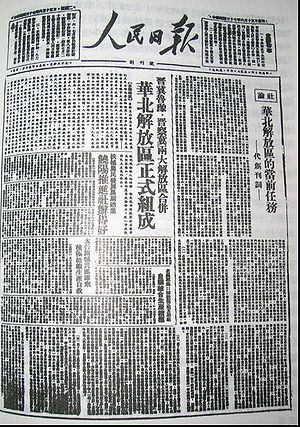
Folkets Dagblad
Renmin Ribaos førsteudgave
Folkets Dagblad er Kinas kommunistiske partis officielle partiorgan. Med et oplag på 3-4 millioner er det Kinas største dagblad.